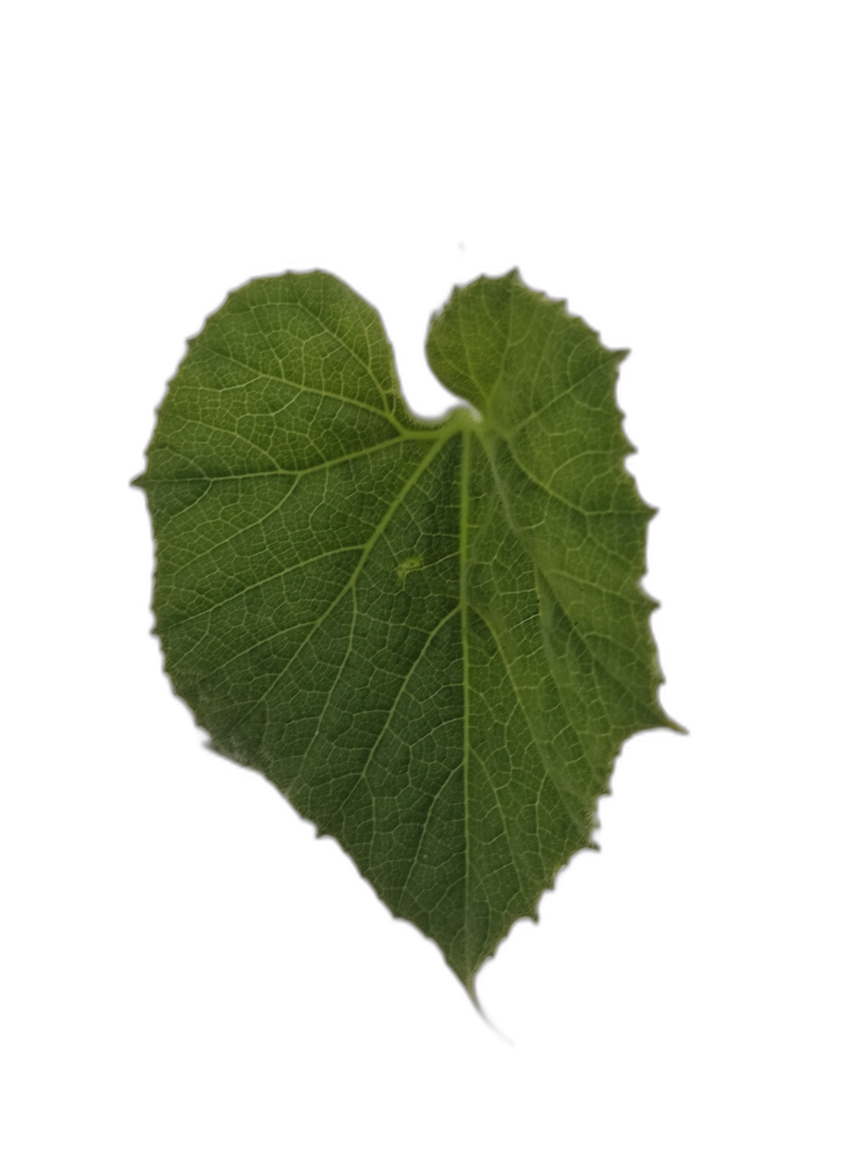
Crop: Bottle Gourd
Label: Healthy